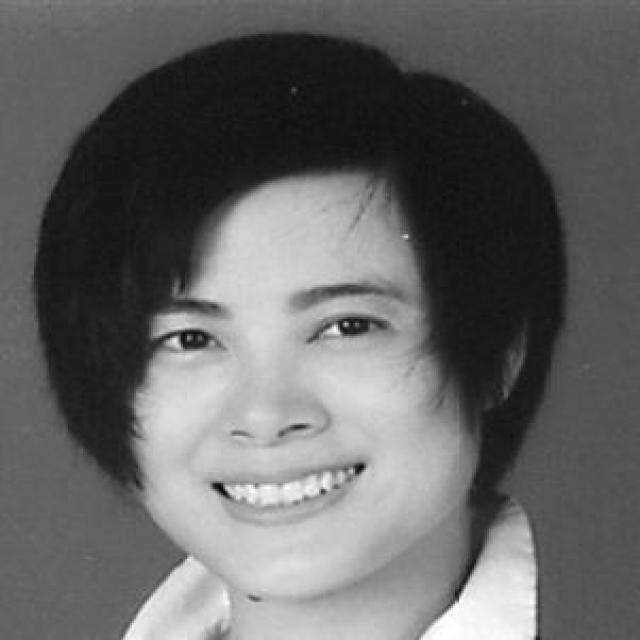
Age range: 21-44